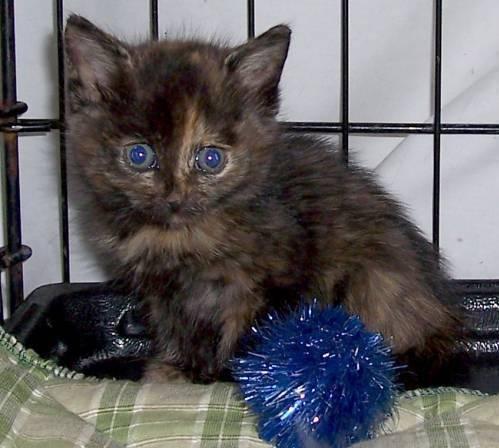
cat